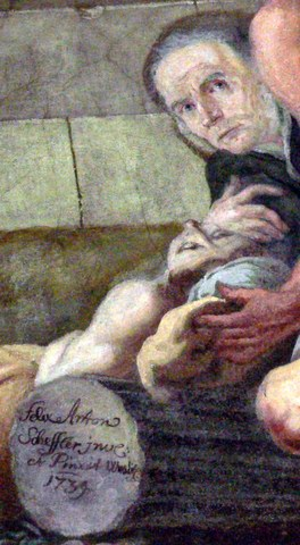
Felix Anton Scheffler, né le 29 août 1701 à Mainburg et mort le 10 janvier 1760 à Prague, est un peintre et fresquiste allemand de l'époque du baroque et du rococo.